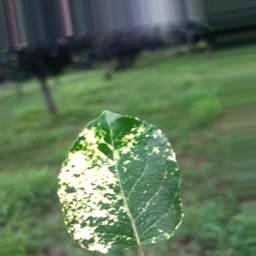
Label: Apple_Mosaic